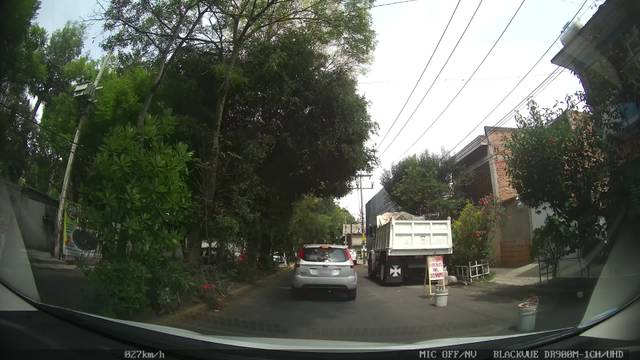
Region: Mexico
Coordinates: 19.493, -99.218